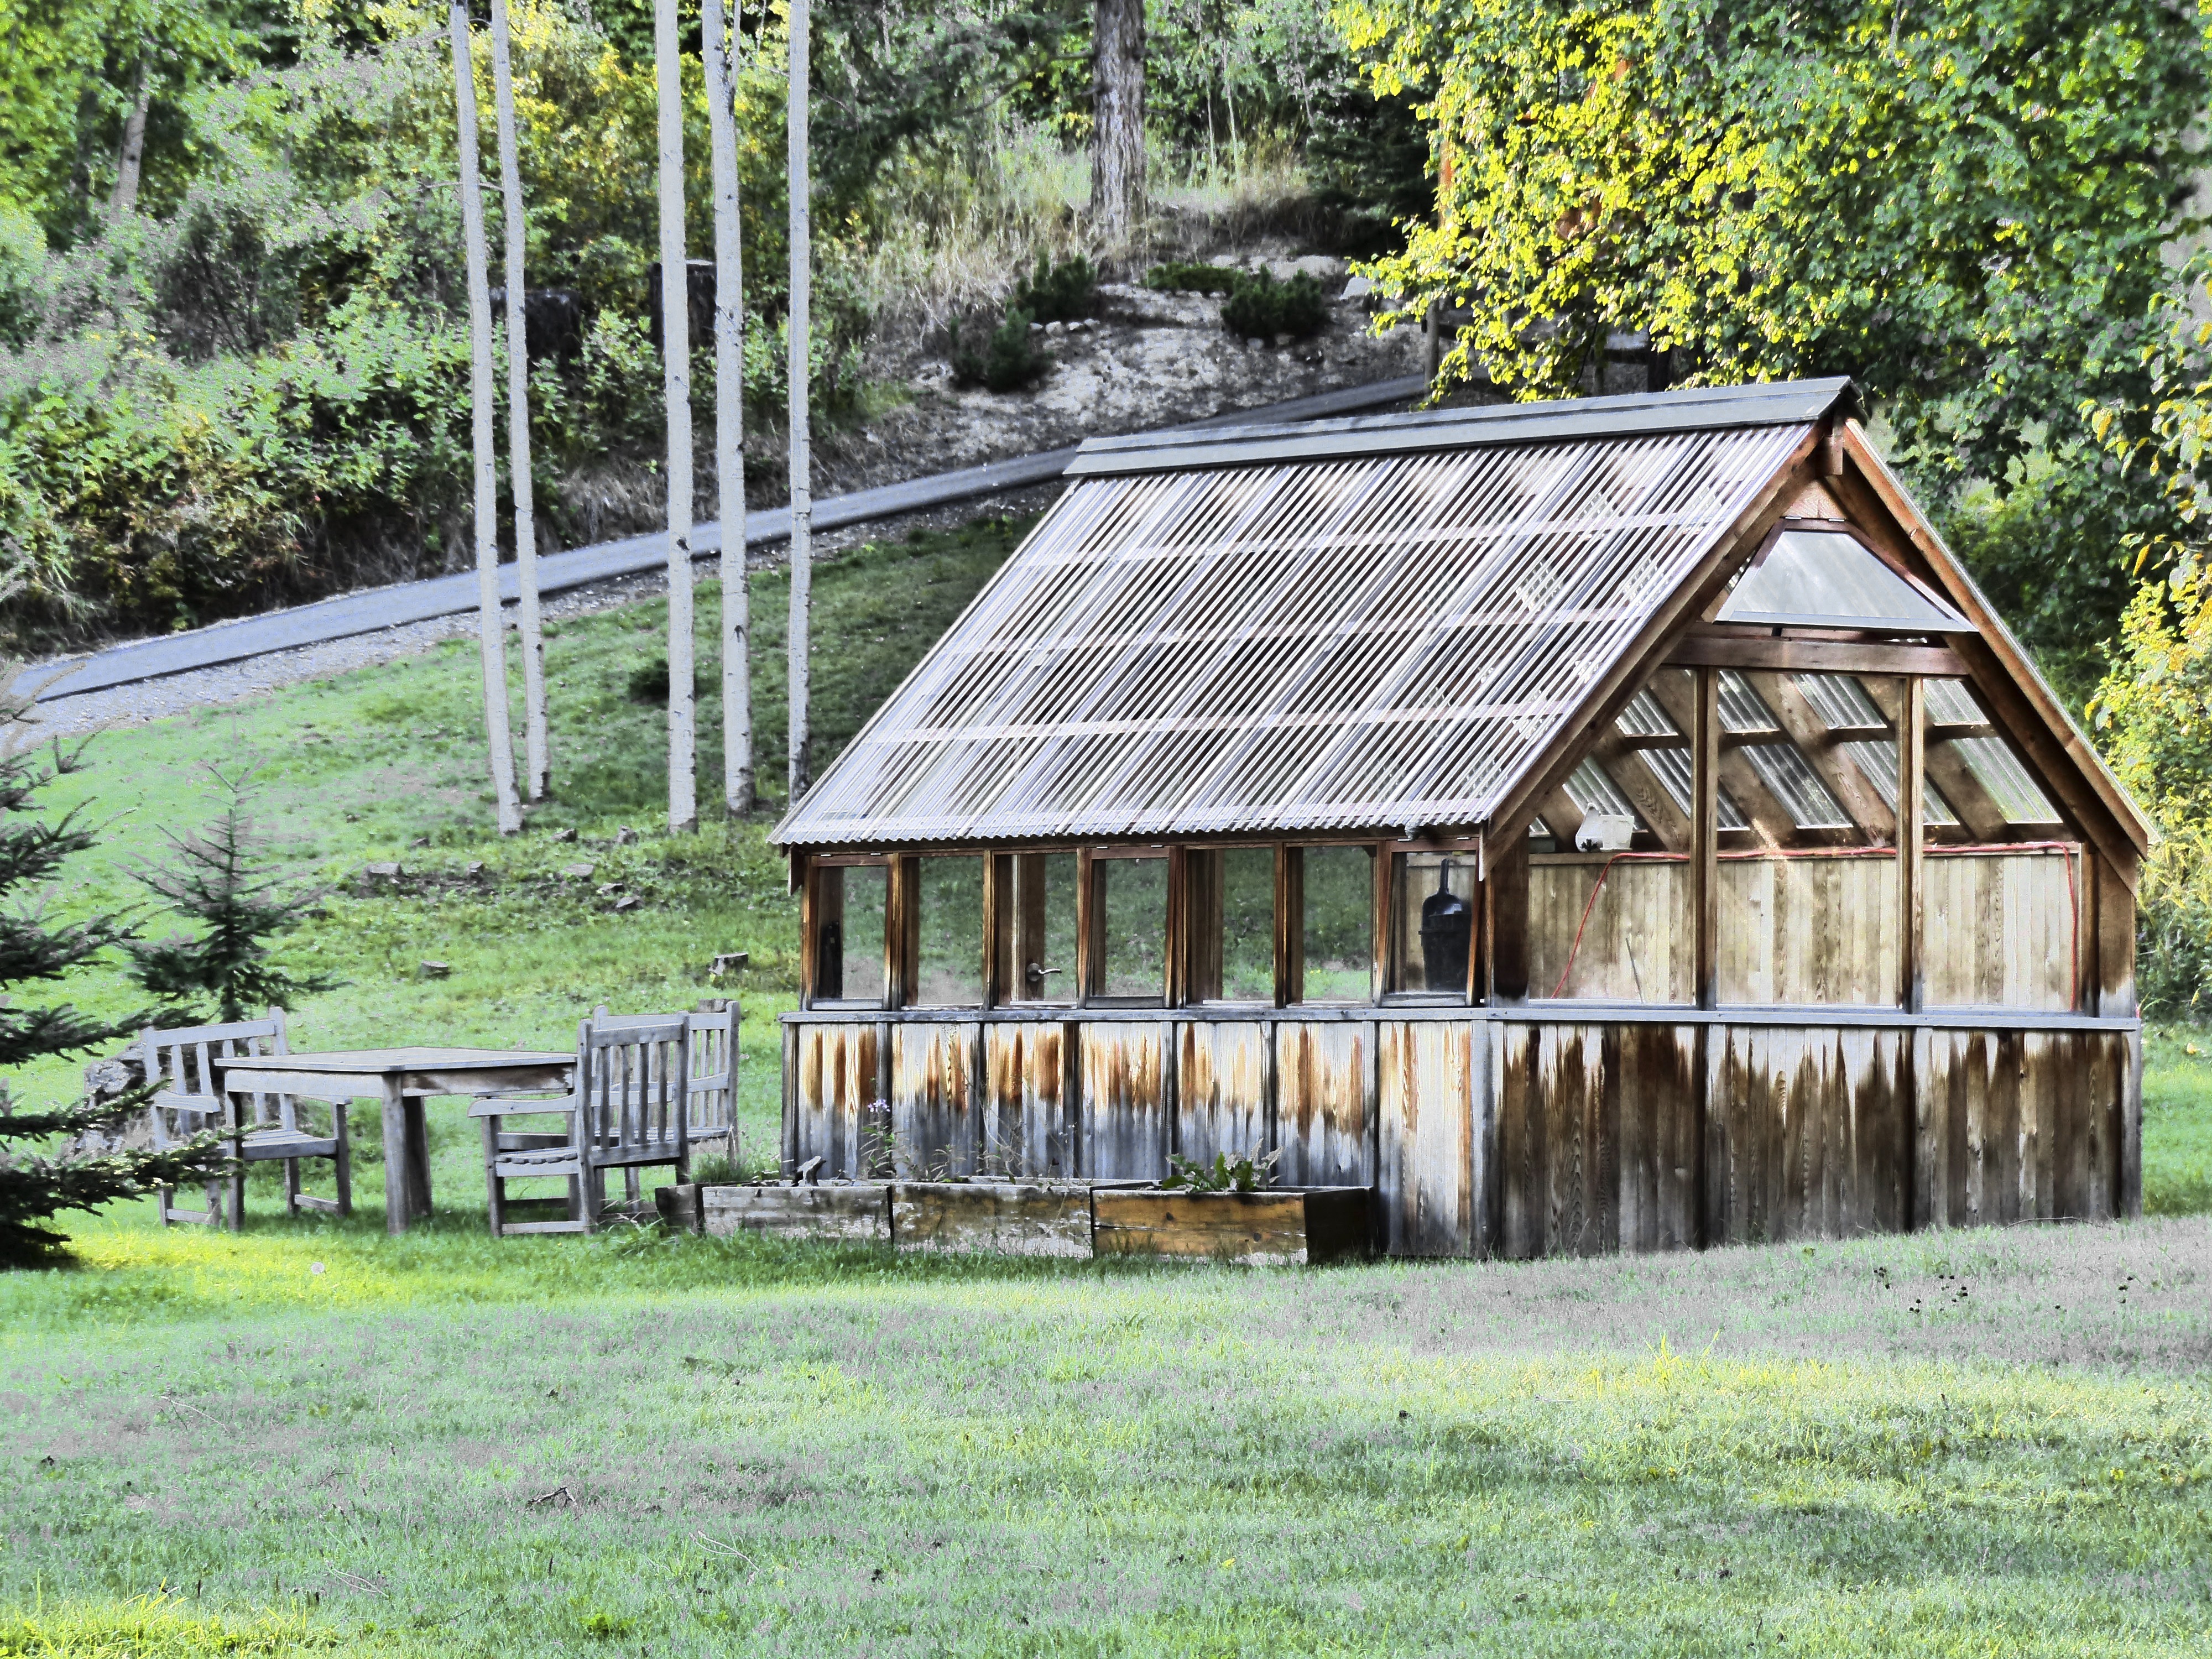
farm, building, barn, shed, summer, hut, shack, idyllic, cottage, garden, greenhouse, green house, hdr, design, wooden, log cabin, rural area, summerhouse, outdoor structure